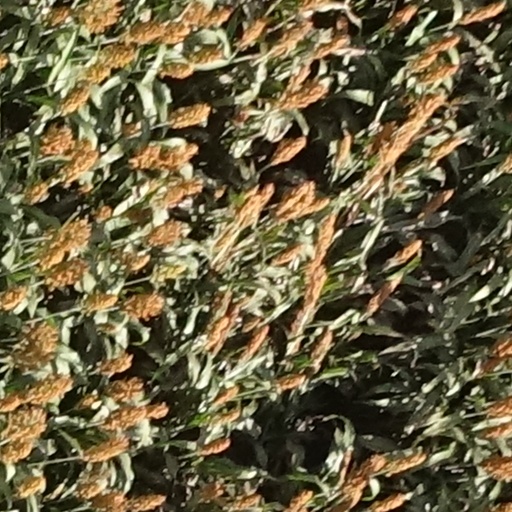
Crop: sorghum